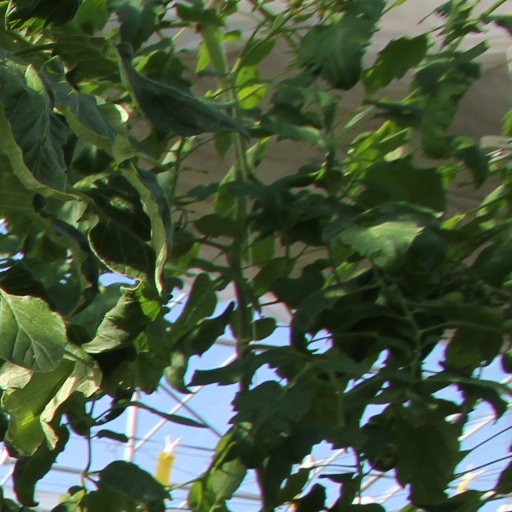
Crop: tomato